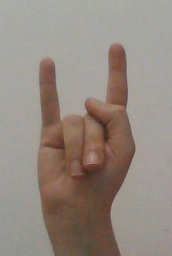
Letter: la